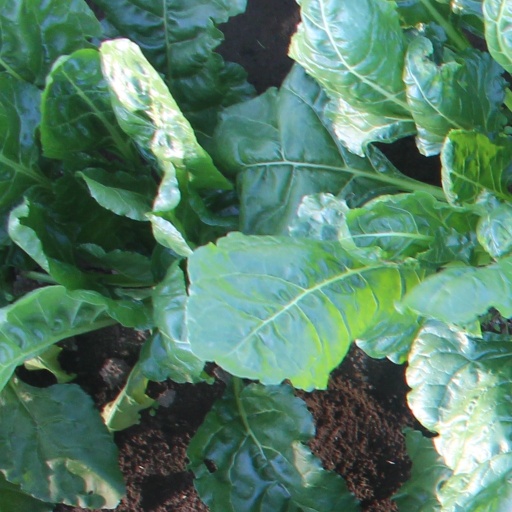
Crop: sugar beet